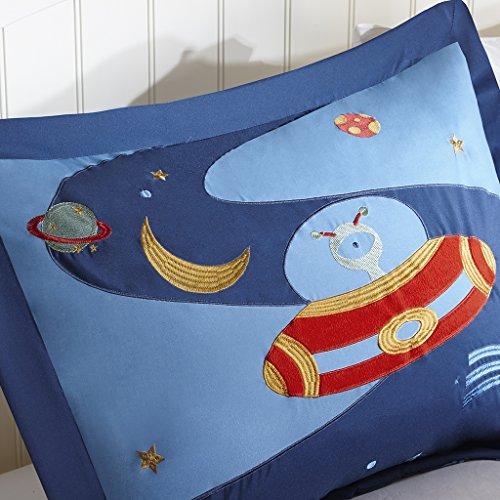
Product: Mizone Kids Space Cadet 3 Piece Comforter Set, Blue, Twin
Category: Home & Kitchen | Bedding | Kids' Bedding | Comforters & Sets | Comforter Sets
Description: Blast into outer space with the space cadet comforter set.
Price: $64.13
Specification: ProductDimensions:86x66x2inches|ItemWeight:4.8pounds|ShippingWeight:4.8pounds(Viewshippingratesandpolicies)|Manufacturer:MiZoneKids|ASIN:B00SL893I8|Itemmodelnumber:MZK10-036